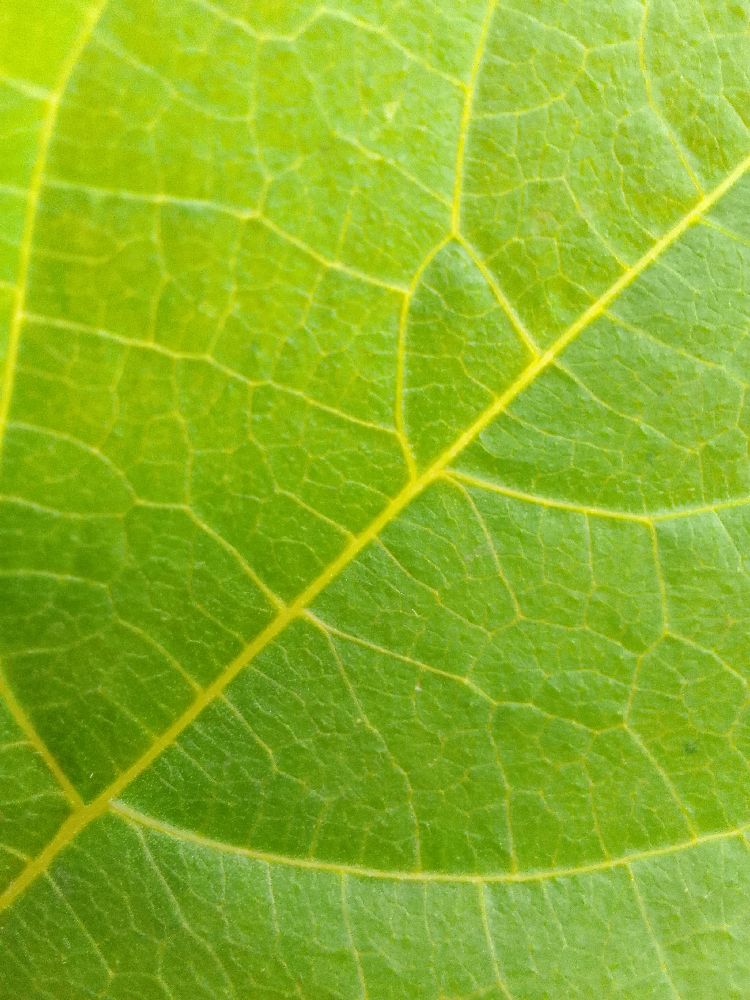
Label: healthy